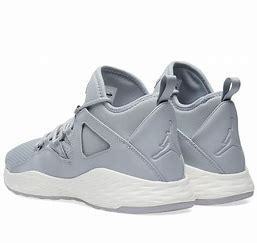
Brand: Jordan
Model: Formula 23